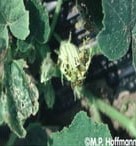
Plant: Cucumber
Disease: cucumber bacterial wilt